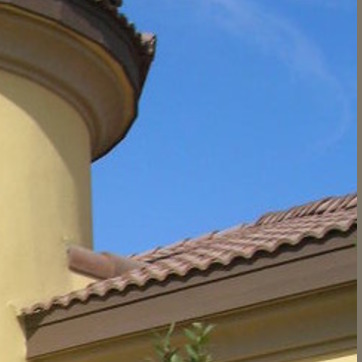
Material: sky